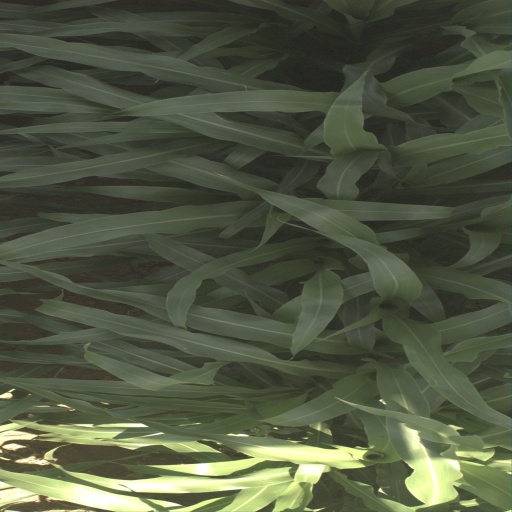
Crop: sorghum